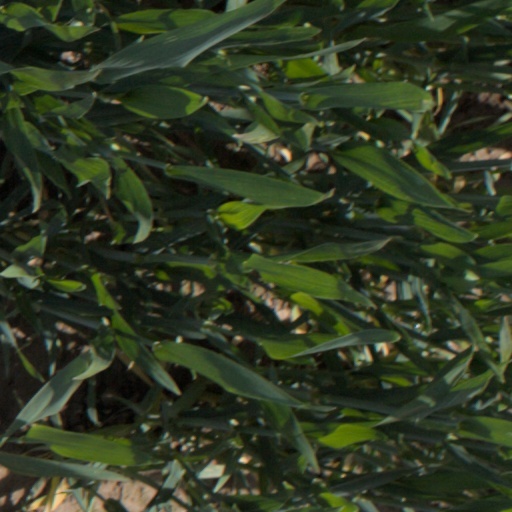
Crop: wheat